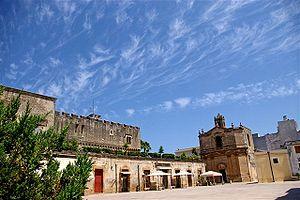
San Vito dei Normanni est une commune italienne de la province de Brindisi dans les Pouilles.